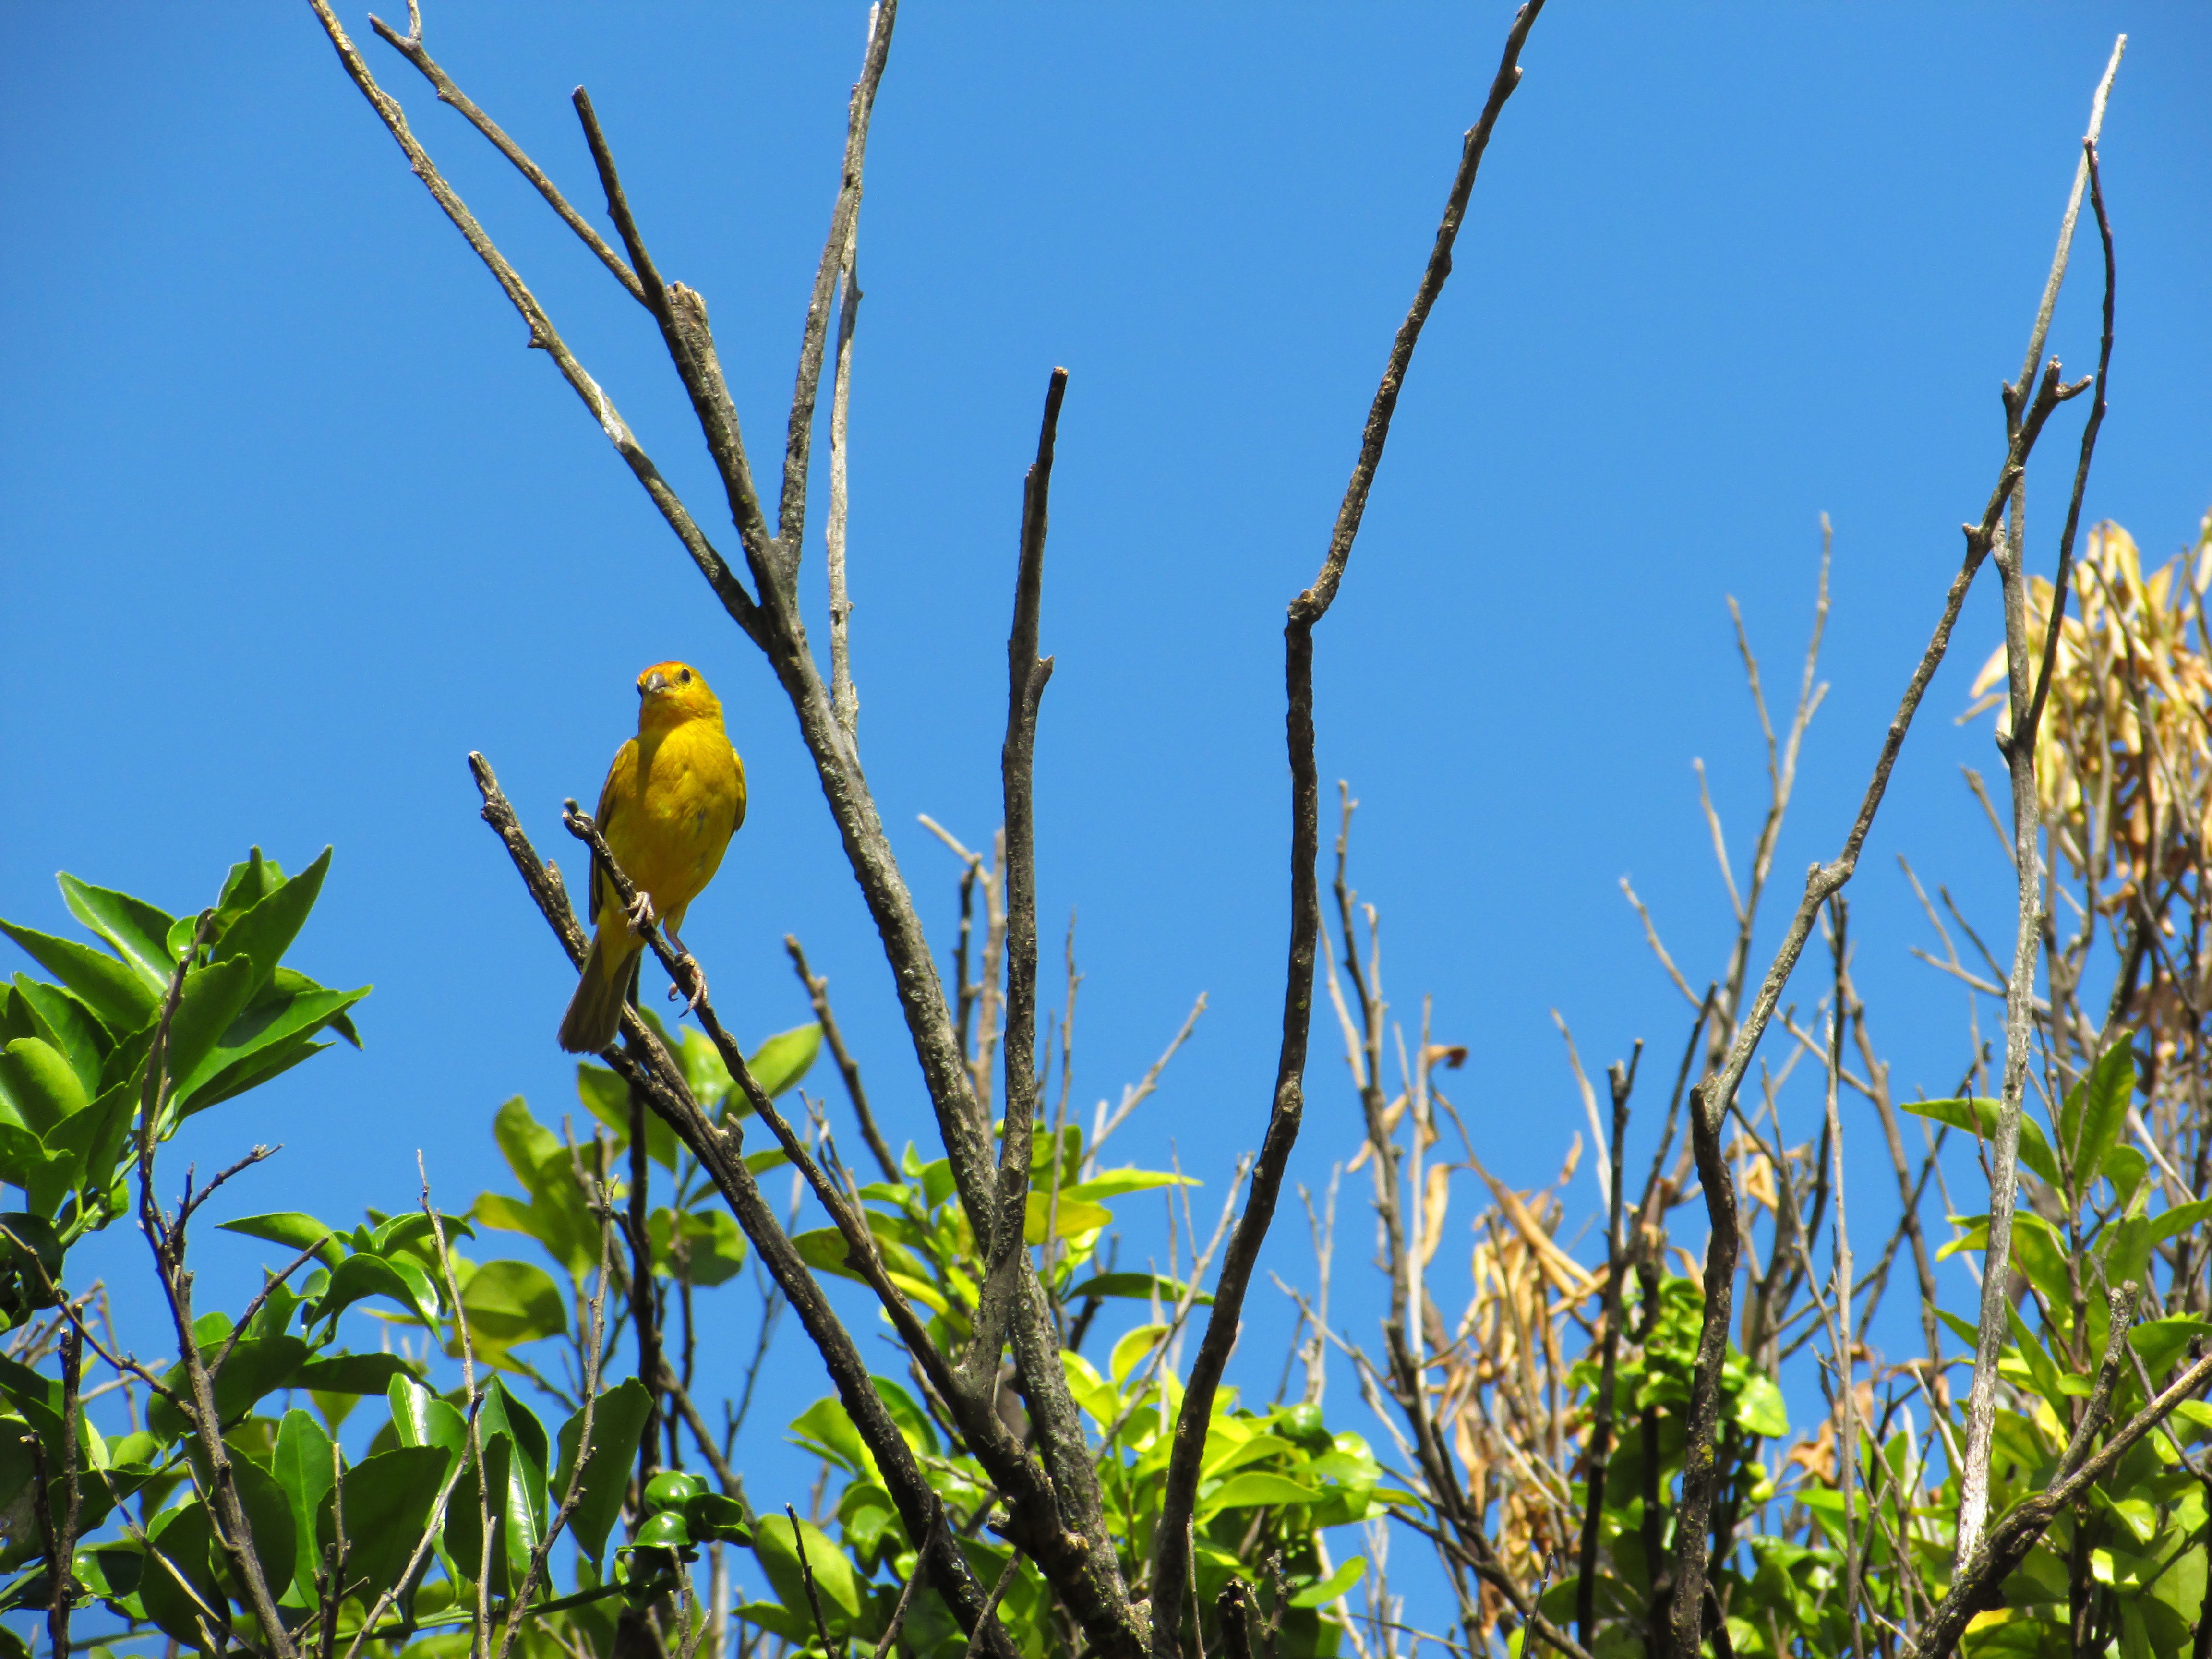
tree, nature, grass, branch, plant, sky, field, meadow, prairie, sunlight, leaf, flower, food, green, crop, agriculture, flora, wildflower, habitat, birdie, paige, grass family